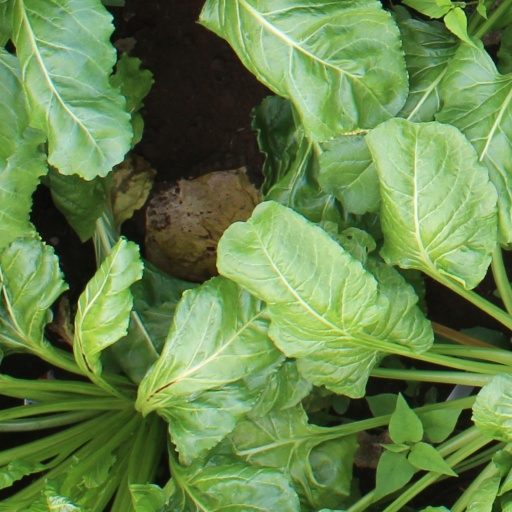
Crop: sugar beet